Mamarce Oinochoe

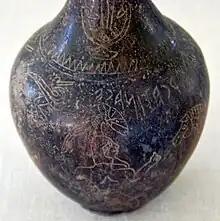
Incised decoration of the oinochoe

Images were incised on the oinochoe and red filling was pressed into the incisions, some traces of which still remain. This incised decoration suggests the oinochoe comes from the Falisci or Falerii area, but it might also come from the neighbouring settlement of Veii. The incisions depict a warrior who is flanked by a horse on the right and by a goat suckling its kid on the left (both goats missing their fourth leg). Above the goats there were two waterfowl. The engraver equipped the bearded warrior with helmet, greaves and belt and depicted him with his legs spread as if he were dancing.